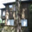
Label: house